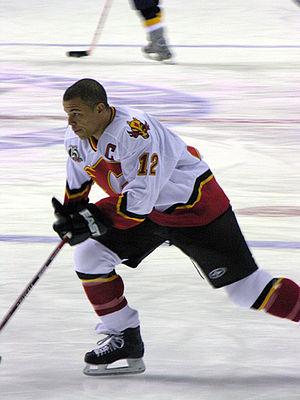
Jarome Arthur-Leigh Adekunle Tig Junior Elvis Iginla, connu sous le nom de Jarome Iginla, est un joueur de hockey sur glace professionnel canadien, de père d'origine nigériane. Après trois saisons dans la Ligue de hockey de l'Ouest avec les Blazers de Kamloops entre 1993 et 1996, il est sélectionné par les Stars de Dallas lors du repêchage d'entrée dans la Ligue nationale de hockey de 1995. Il rejoint les Flames de Calgary en décembre 1995 et y passe toute sa carrière avant de rejoindre les Penguins de Pittsburgh en mars 2013.
Cette page présente une liste des équipes de la Ligue nationale de hockey, ligue professionnelle de hockey sur glace d'Amérique du Nord. Depuis les débuts de la ligue, en 1917, seuls les Canadiens de Montréal et la franchise des Maple Leafs de Toronto ont toujours évolué dans la LNH. Les Canadiens sont l'équipe la plus titrée avec vingt-quatre Coupes Stanley.
Les Flames de Calgary sont une équipe canadienne professionnelle de hockey sur glace de la Ligue nationale de hockey.